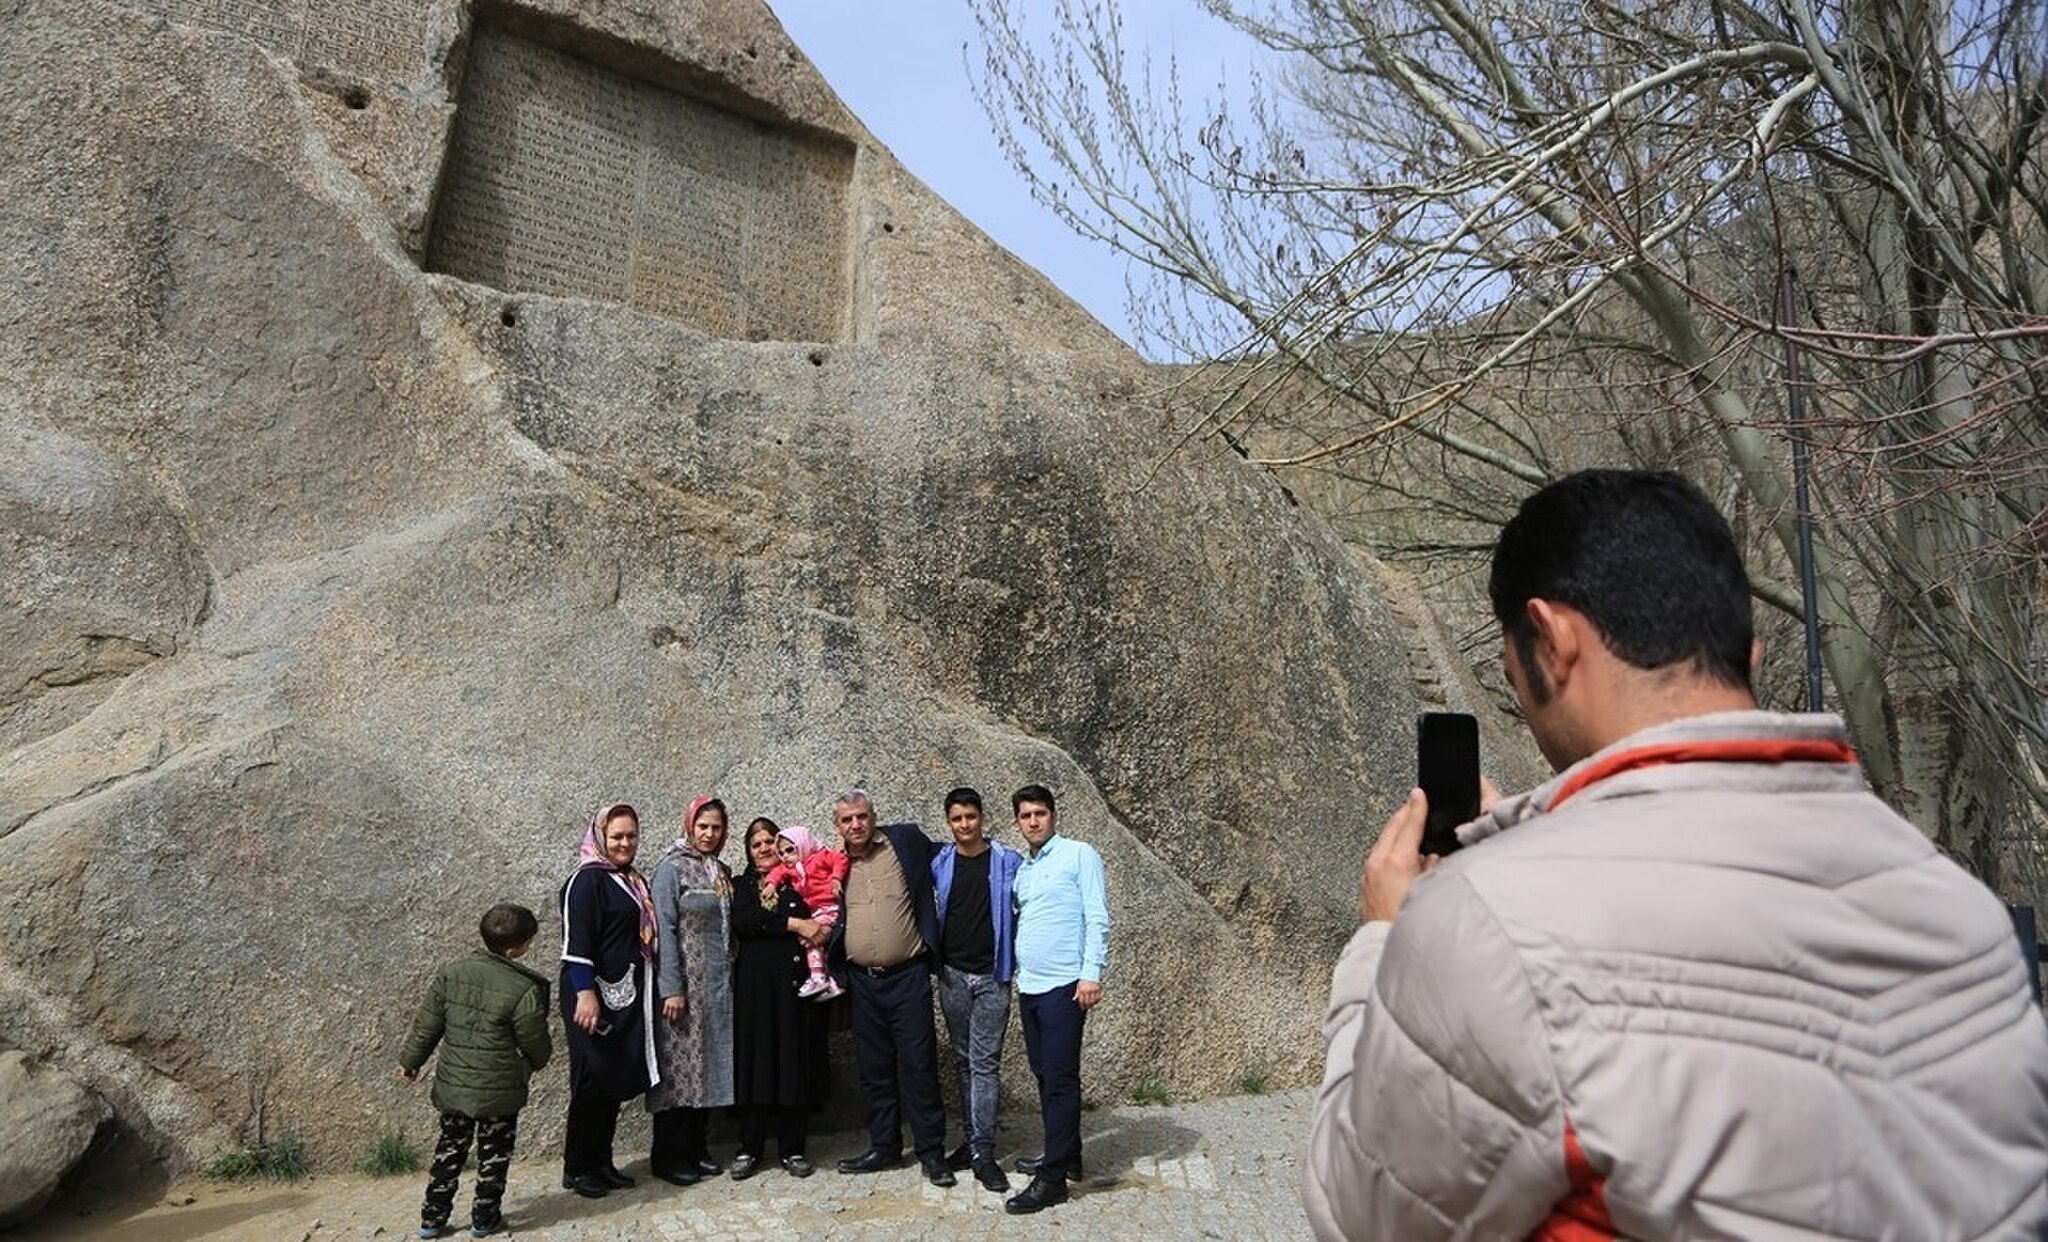
Title: Ganjnameh, Nowruz 2018 (13970104000148636574826088079158 47037)
Description: Ganjnameh , Nowruz 2018. see full gallery
Date: Taken on 24 March 2018, 11:24:50Taken on
Categories: Families of Iran, Ganj Nameh inscriptions, Nowruz in Hamadan Province, Files from external sources with reviewed licenses, Pages using Taken on template with incorrect parameter, Tourists in Hamadan Province, People with mobile phones in Iran, Photographs from farsnews.ir, Iran photographs taken on 2018-03-24, People photographing with mobile phones, Women of Hamadan Province, Children in Hamadan Province, Ganjnameh Tourist Resort Complex, Photos by Behzad Alipour for Fars News Agency, Nowruz 2018 in nature of Iran